ABC (newspaper)

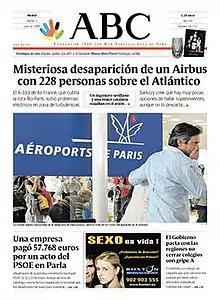
Front page, 2 June 2009

ABC is a Spanish national daily newspaper. Along with and , it is one of Spain's three newspapers of record.